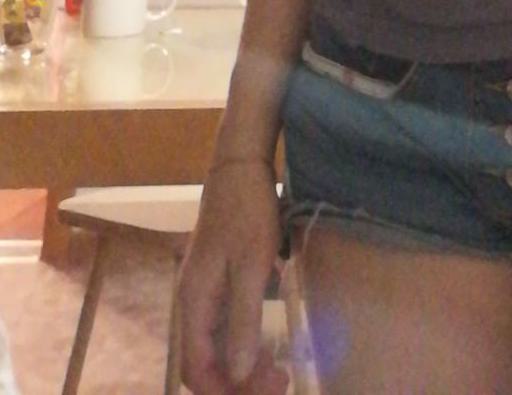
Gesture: no_gesture